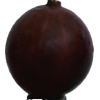
Label: gooseberry